United States Amateur Hockey Association

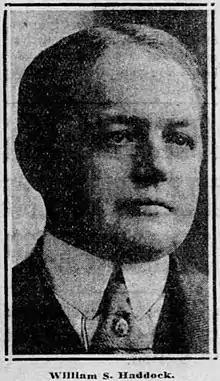
USAHA president William S. Haddock

The United States Amateur Hockey Association (USAHA) was founded on October 25, 1920 in Philadelphia. The International Skating Union of America which had governed ice hockey until then, resolved to turn over control of the sport with the approval of the Amateur Athletic Union (AAU). The USAHA also inherited the existing affiliation agreement with the Canadian Amateur Hockey Association (CAHA), which allowed teams from the USAHA to play against teams in either the AAU or the CAHA.